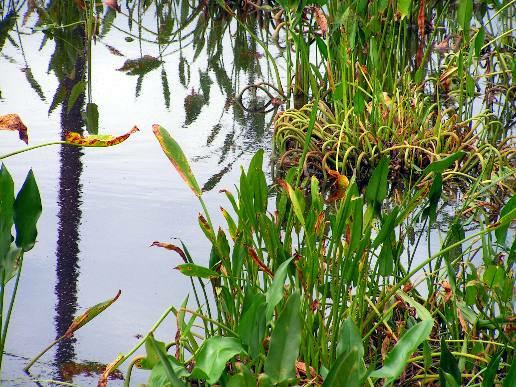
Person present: No